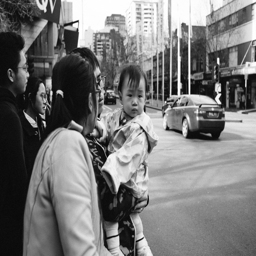
this little one kept watching us down the street .